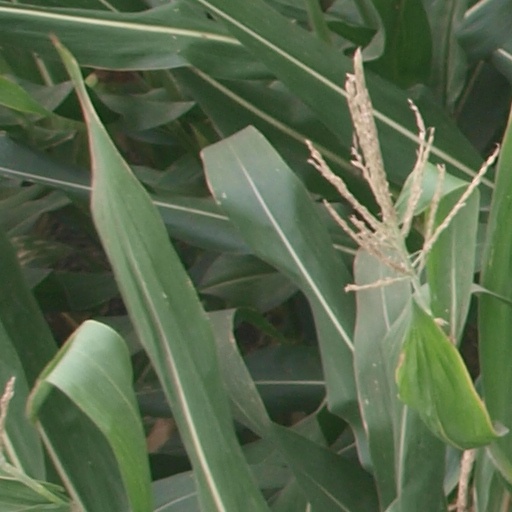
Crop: maize; corn